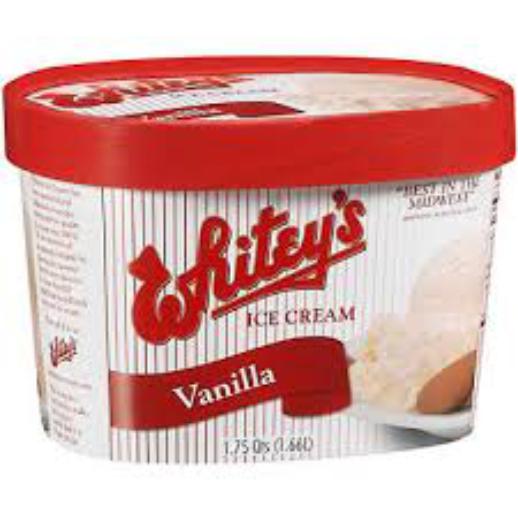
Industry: Food